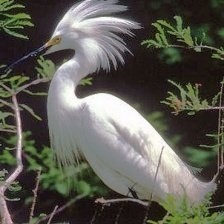
Species: SNOWY EGRET
Scientific name: EGRETTA THULA